Mandatory Iraq

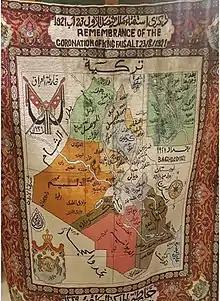
Mandatory Iraq, 1921. Remembrance flag of the coronation of King Faisail I

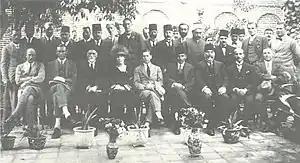
A photograph of British and Iraqi dignitaries in Baghdad from 1923 during the era of Mandatory Iraq. From second left to right in the front row, Kinahan Cornwallis, Sassoon Eskell, and Gertrude Bell. Bernard Henry Bourdillon stands directly behind Bell in the second row.

On 1 October 1922, the Royal Air Force (RAF) elements stationed in Iraq were reorganized into the RAF Iraq Command, which came about partially as a result of the 1920 revolt. This new command was primarily designed to suppress any threats to the Hashemite monarchy. Air control was considered by the British government as a more cost-effective method of controlling large areas of territory than land forces, an idea that was heavily promoted by RAF officer Hugh Trenchard. During the 1920s and 30s, the RAF Iraq Command participated in the suppression of numerous protests and revolts against the Hashemite monarchy. Historian Elie Kedourie noted that "the North [of Iraq] as a whole had to be coerced [into submission] by the Royal Air Force." When the Kurdish leader Sheikh Mahmud launched an armed rebellion, the British used the newly established Iraqi army to suppress the revolt, but that proved ineffective. The British then resorted to deploying the RAF, which suppressed the revolt. In the same period, rebellions by the Shia in the South were also suppressed by the RAF.